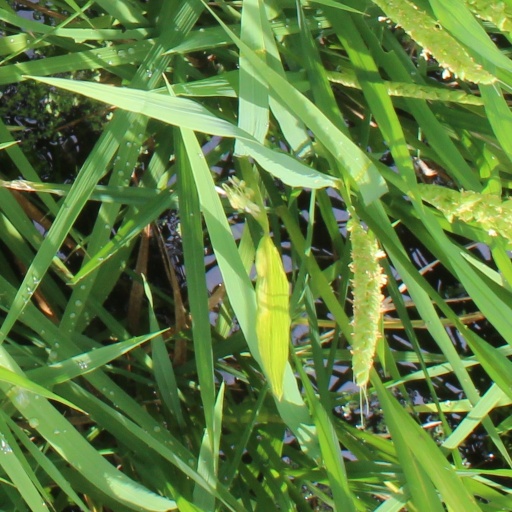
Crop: rice